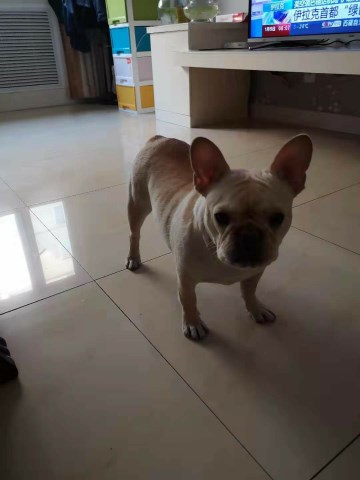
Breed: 1121-n000002-French_bulldog